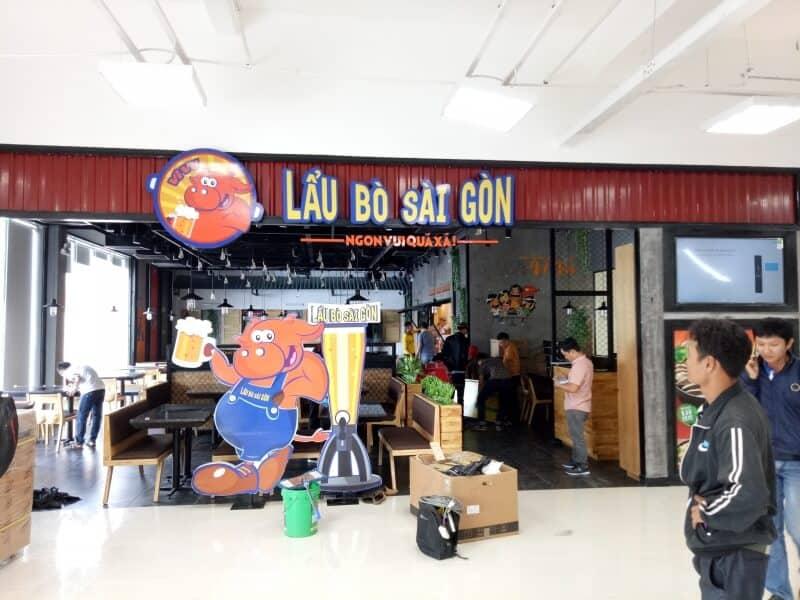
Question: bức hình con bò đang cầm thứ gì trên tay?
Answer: đang cầm một cốc bia trên tay